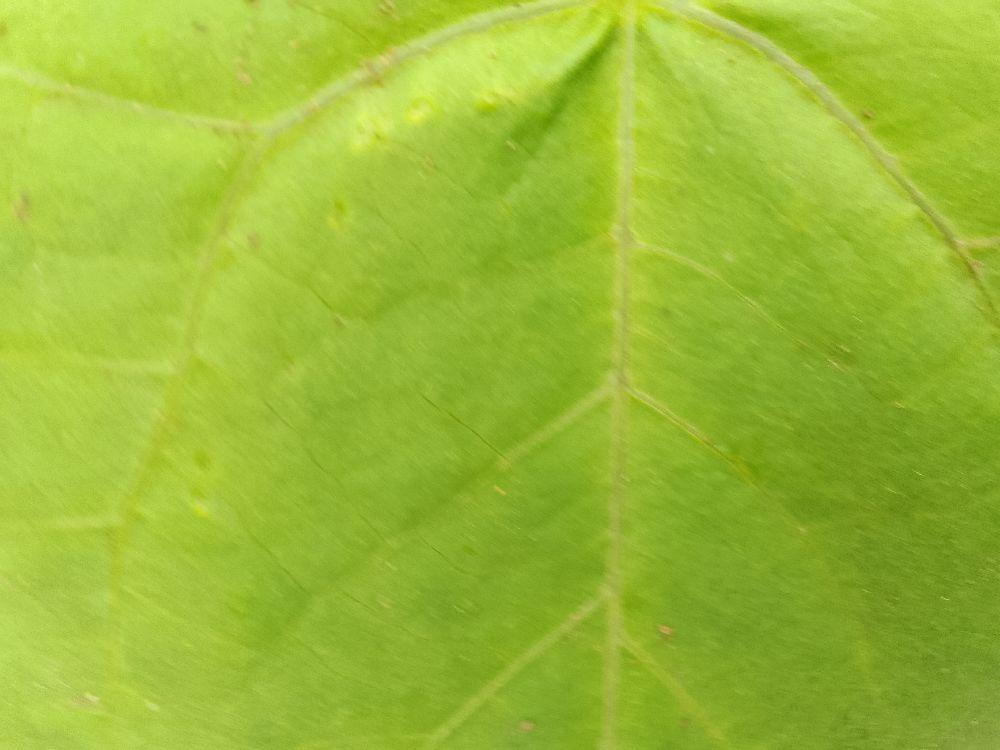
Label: healthy